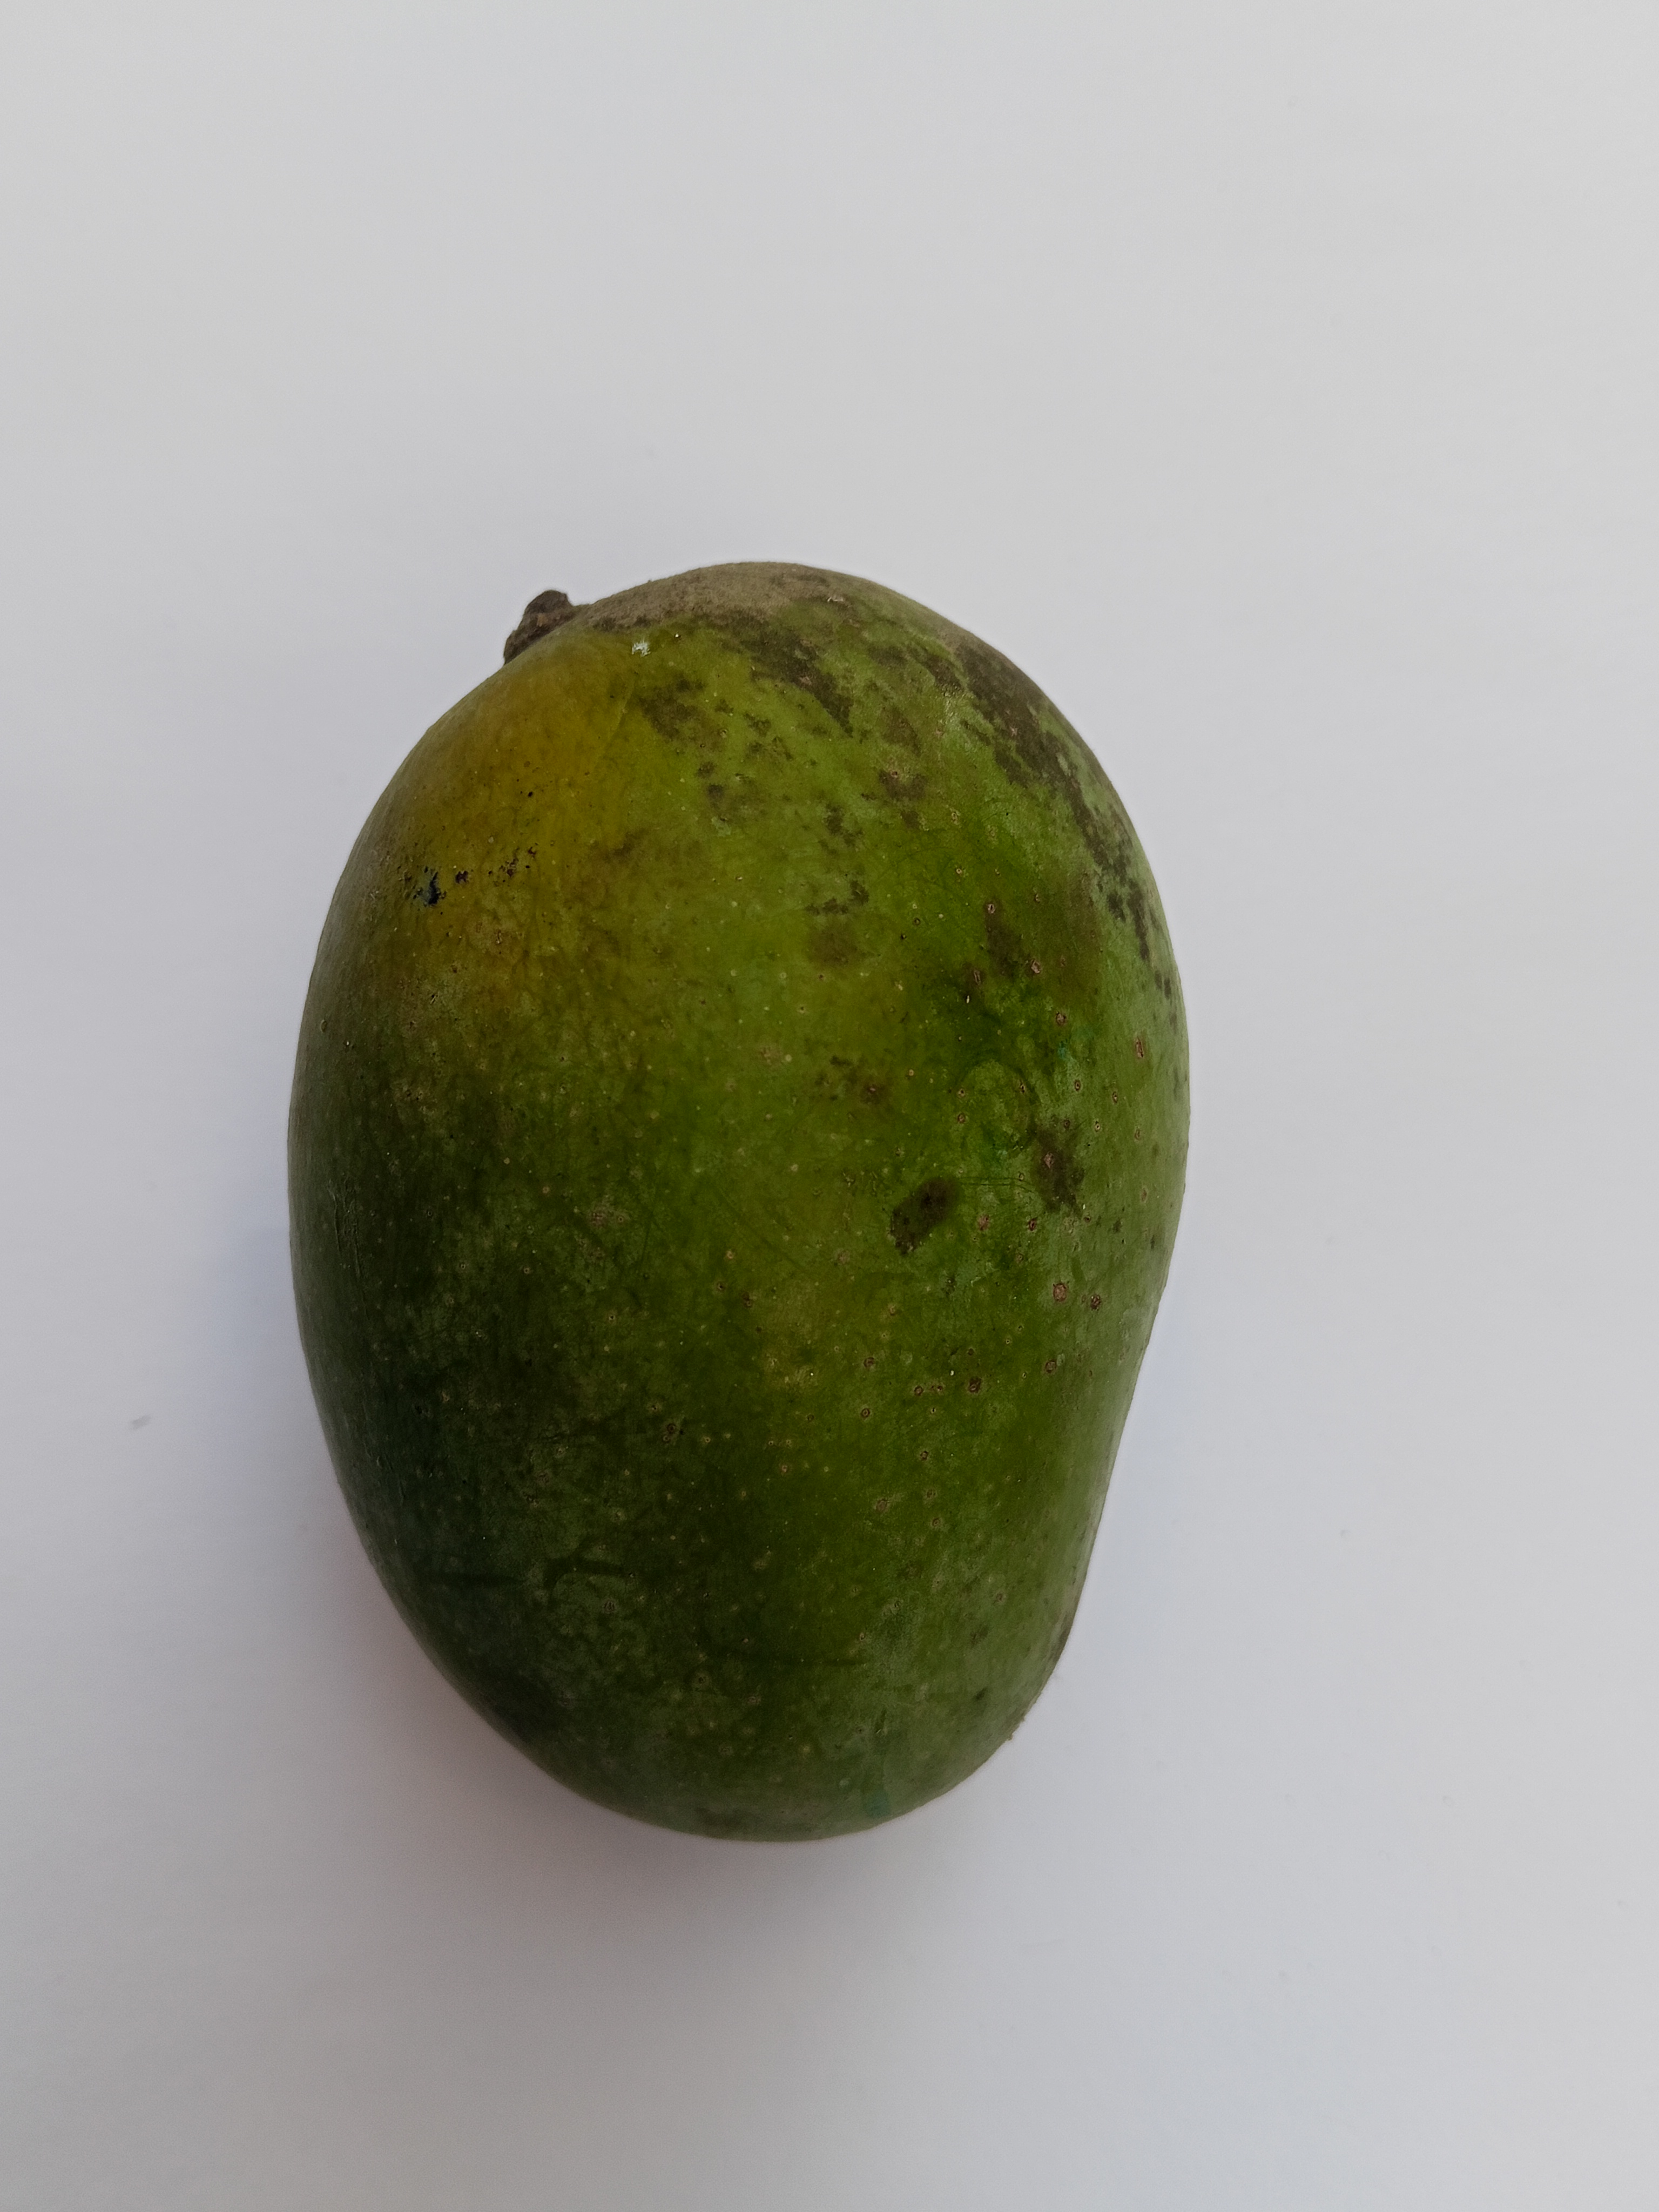
Mango variety: Amrapali